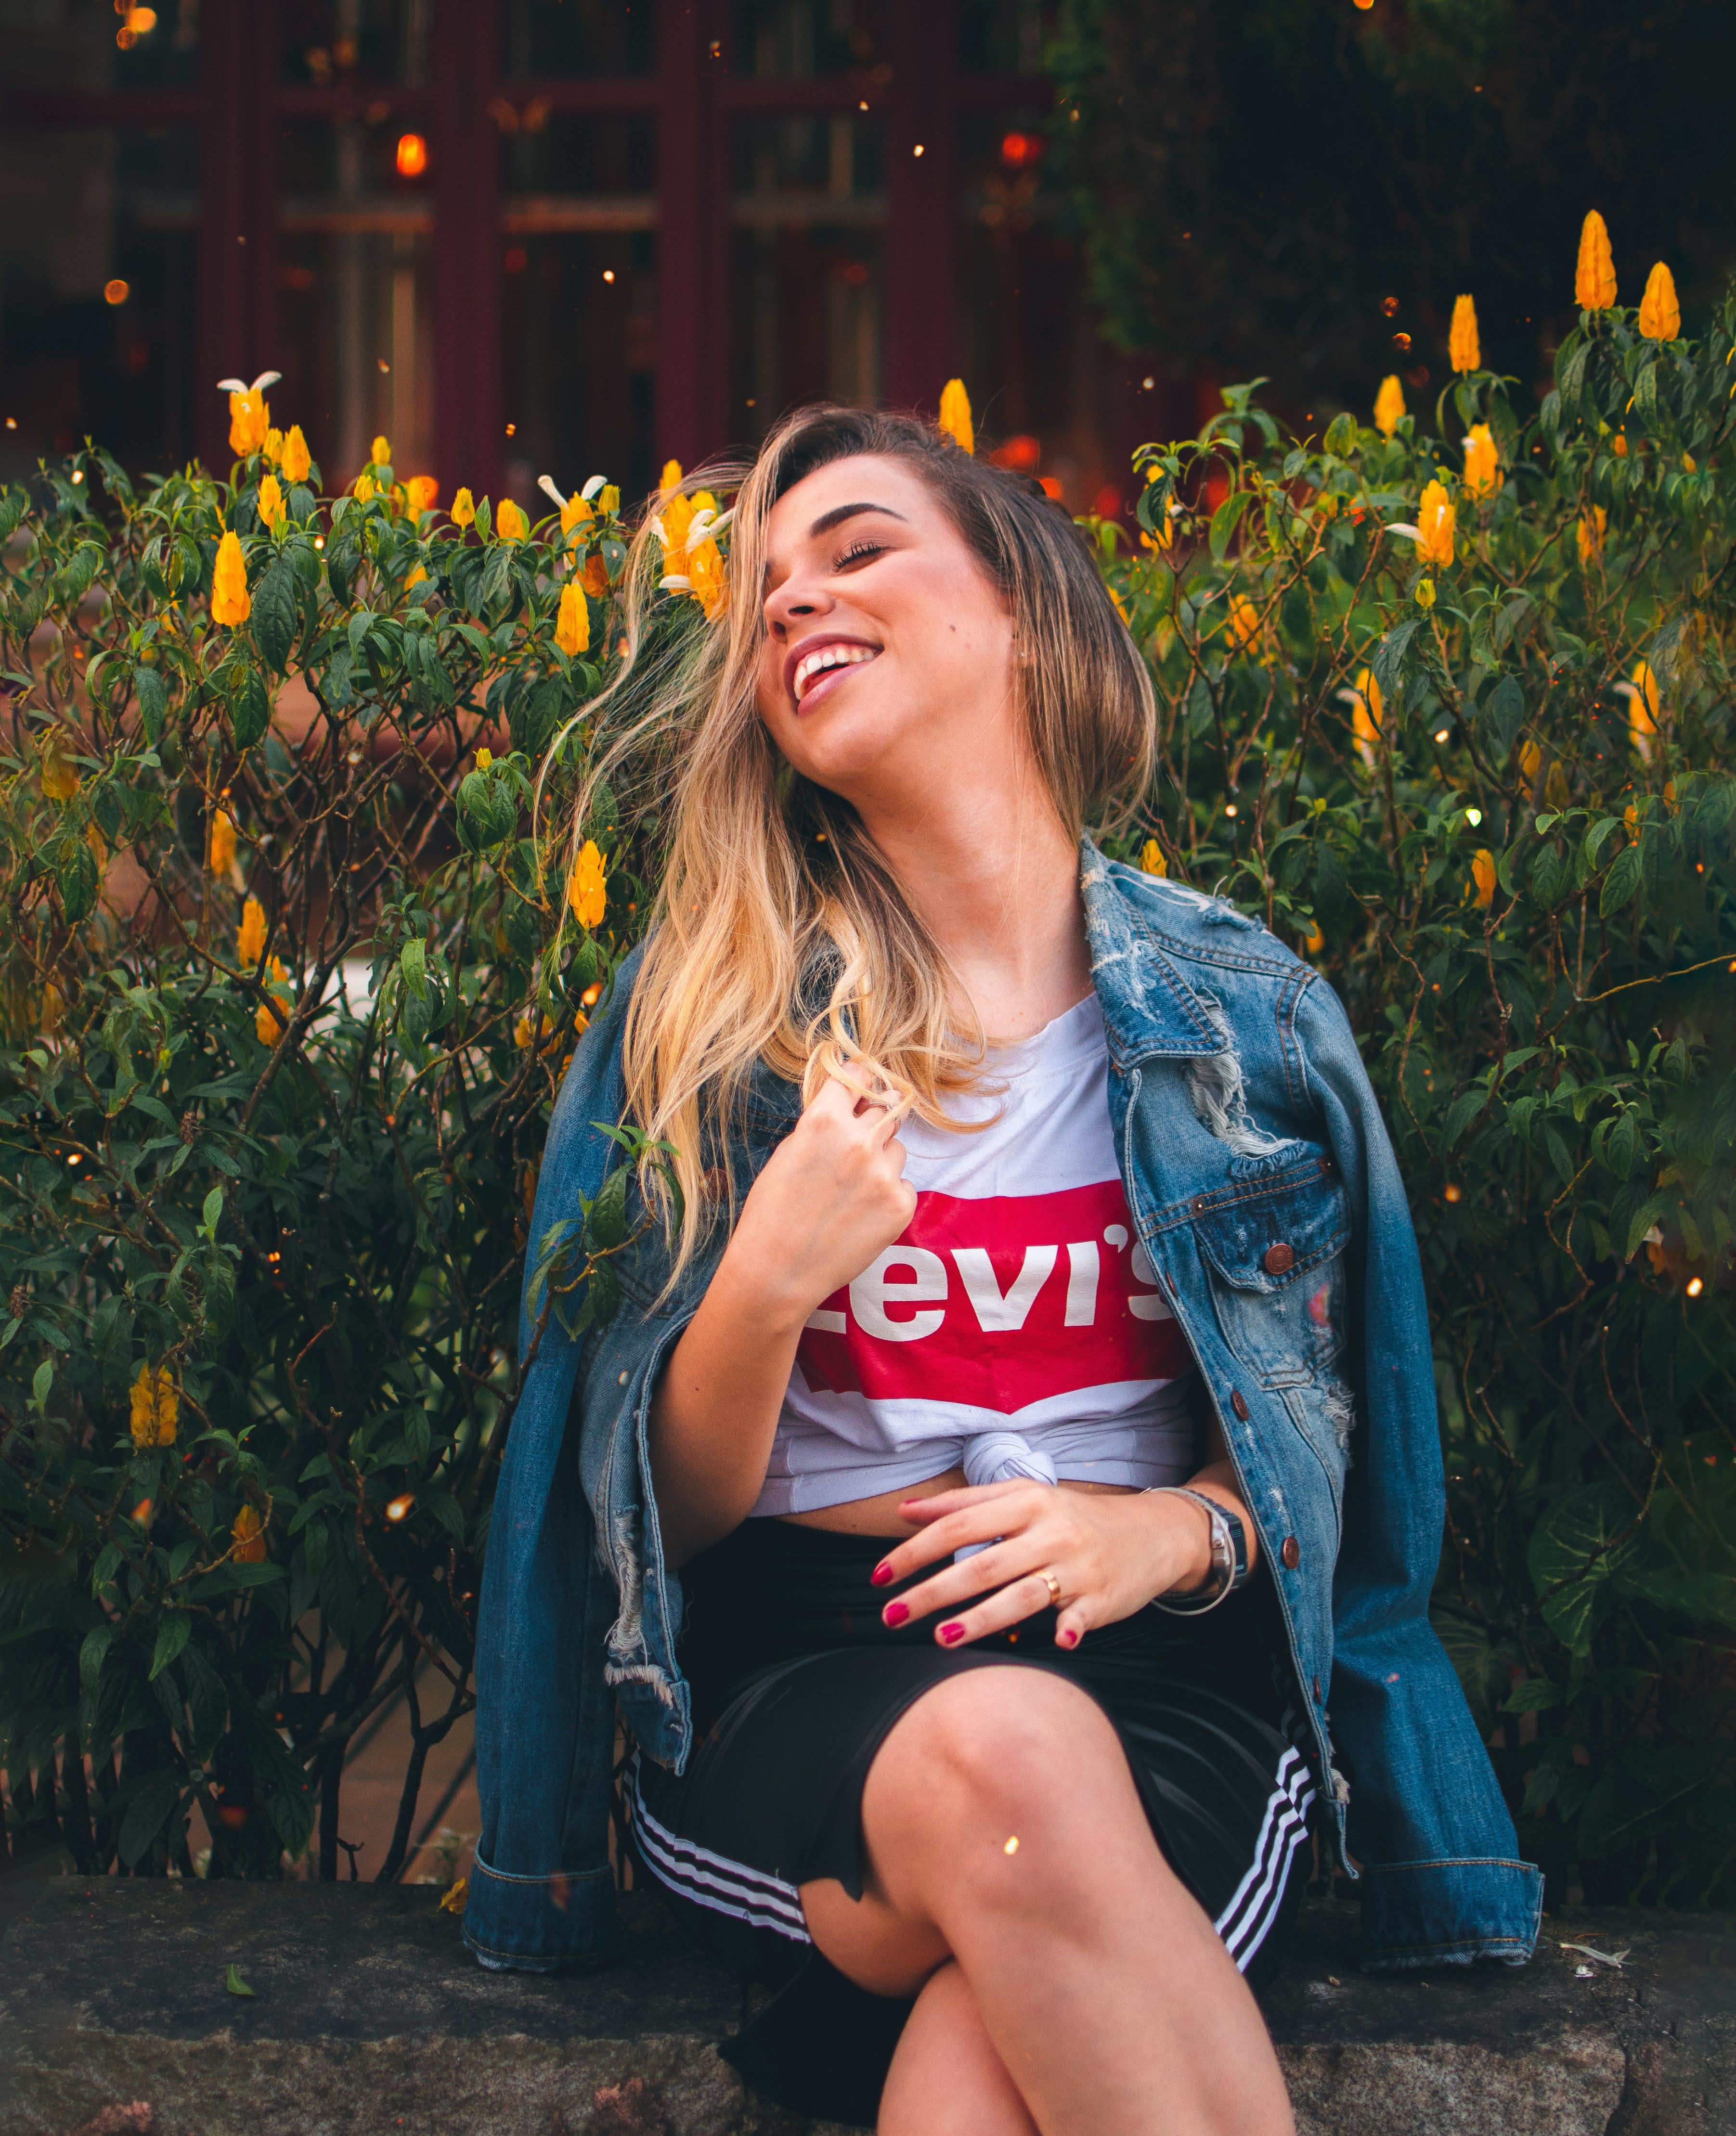
hair, photograph, facial expression, orange, beauty, lady, long hair, sitting, blond, hairstyle, smile, photography, photo shoot, fun, leaf, eye, summer, happy, spring, sunlight, leg, cool, grass, brown hair, electric blue, plant, style, fawn, flower, thigh, t shirt